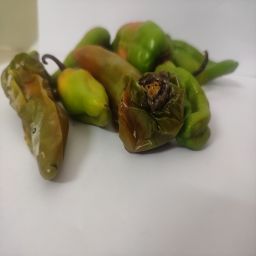
Crop: New Mexico Green Chile
Quality: Damaged